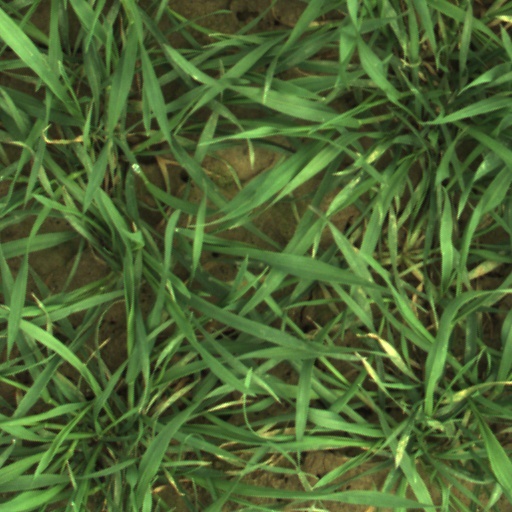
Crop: wheat